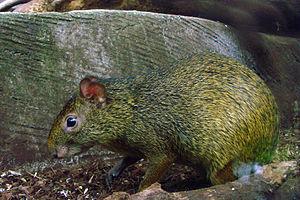
Agouti d'Azara (Dasyprocta azarae). ZooParc de Beauval à Saint-Aignan, Loir-et-Cher.
L'Agouti d'Azara est une espèce de rongeurs de la famille des Dasyproctidae. C'est une espèce menacée de mammifère terrestre frugivore, vivant en Amérique du Sud.